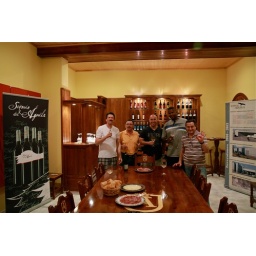
Wine tasting - guy in the orange shirt (Jeronimo) is the owner